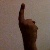
The image shows a hand gesture representing the number 1 in Indian Sign Language.